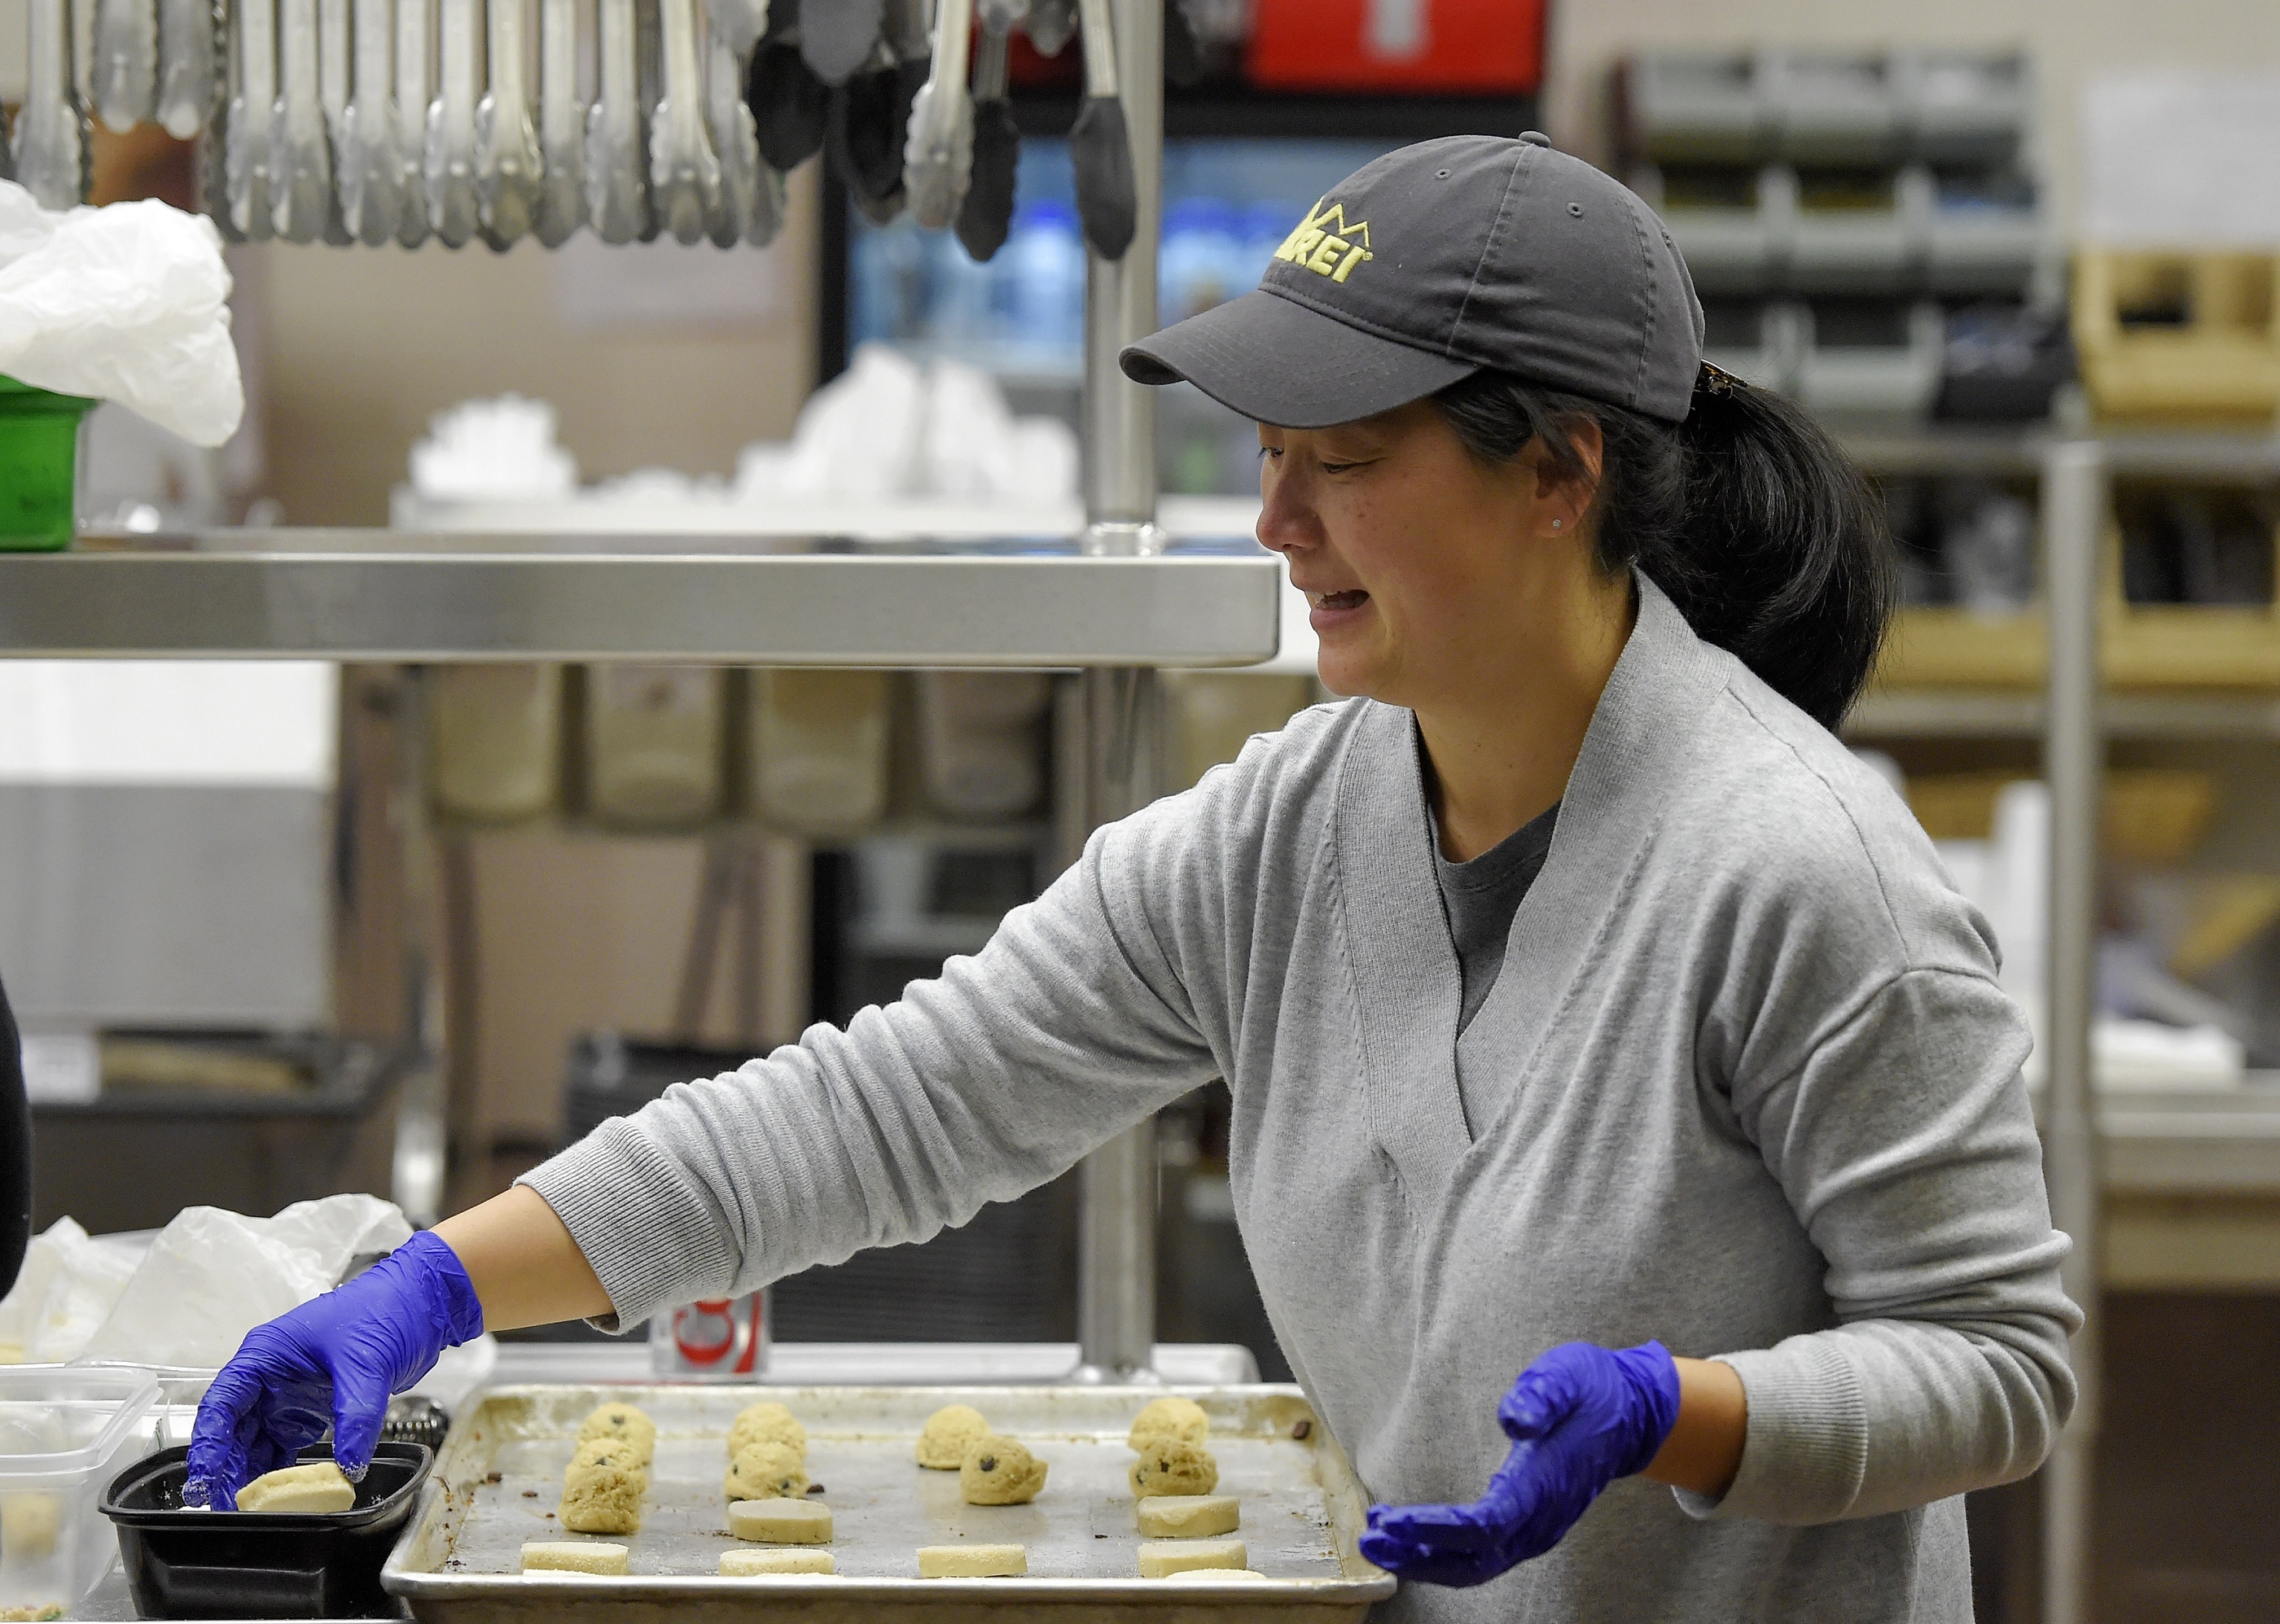
play, recreation, holiday, fresh, kitchen, baking, homemade, pastry, tray, season, preparation, dough, board game, making, chocolate chip, bake, cookies, sports, chess, oven, games, cookie sheet, indoor games and sports, tabletop game